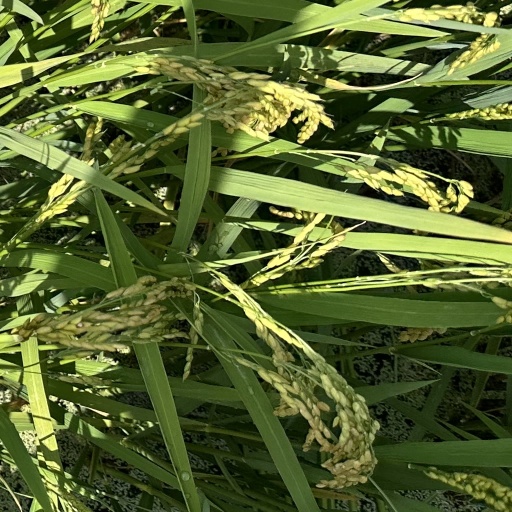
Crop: rice